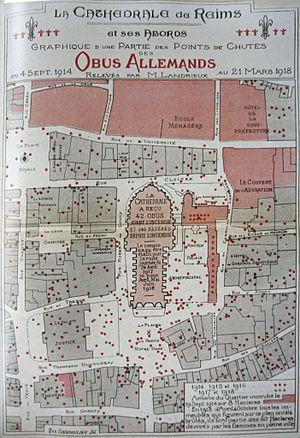
La cathédrale Notre-Dame de Reims est une cathédrale catholique romaine située à Reims, dans le département français de la Marne, en région Grand Est. Elle est connue pour avoir été, à partir du XIᵉ siècle, le lieu de la quasi-totalité des sacres des rois de France.
Le palais du Tau fut l'une des résidences d'archevêques de Reims. Il doit son nom à son plan qui était, au Moyen Âge, en forme de lettre T. Bâtiment jouxtant la cathédrale Notre-Dame de Reims, il fut également résidence royale lors des sacres des rois de France à Reims.